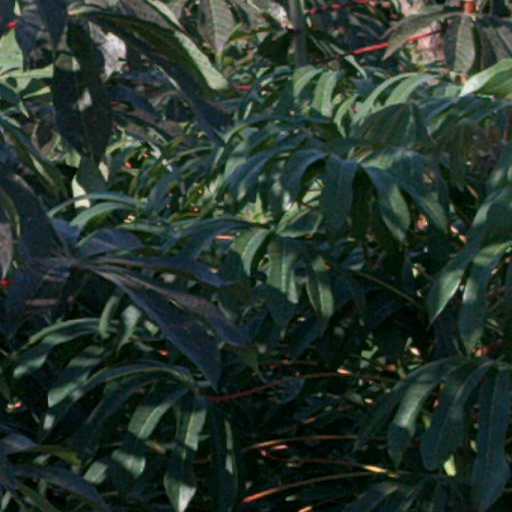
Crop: cassava